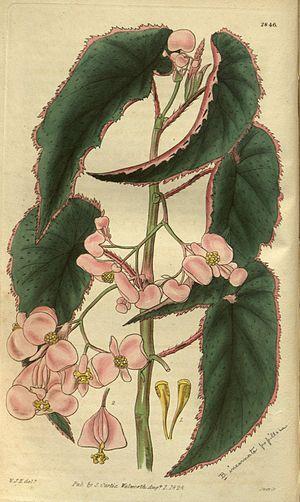
Begonia incarnata est une espèce de plantes de la famille des Begoniaceae. Ce bégonia est originaire du Mexique. L'espèce fait partie de la section Knesebeckia. Elle a été décrite en 1828 par Heinrich Friedrich Link et Christoph Friedrich Otto. L'épithète spécifique incarnata signifie « incarnat », couleur chair.